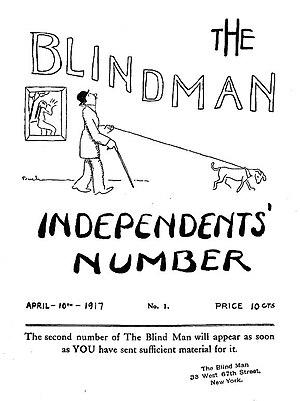
The Blind Man est une revue d'art américaine illustrée, publiée par le mouvement dada à New York en 1917. Elle n'a eu que deux numéros.